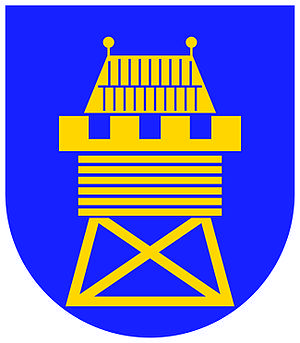
Odry est une ville du district de Nový Jičín, dans la région de Moravie-Silésie, en République tchèque. Sa population s'élevait à 7 227 habitants en 2019.